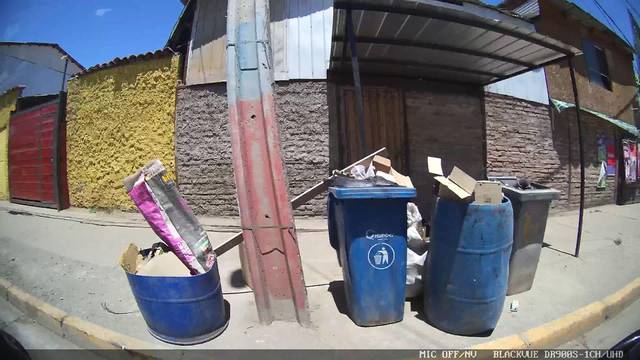
Region: Chile
Coordinates: -33.426, -70.766